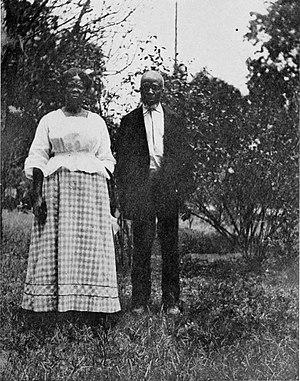
Le Clotilda est une goélette de deux mâts considérée comme le dernier navire négrier à avoir accosté aux États-Unis avec une cargaison de 110 captifs africains.